Tropical Storm Yagi (2018)

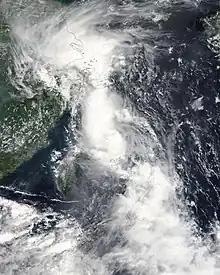
Tropical Storm Yagi approaching China on August 12

Tropical Storm Yagi, known in the Philippines as Tropical Storm Karding, was a moderate but damaging tropical cyclone that was part of the 2018 Pacific typhoon season. The storm origninated on July 31 as a tropical disturbance southwest of Iwo To. The system intensified into a tropical depression on August 6 after several days of being over favorable conditions while moving westward, while PAGASA gave it the local name "Karding". Though it was disorganized mainly due to moderate vertical wind shear, excellent outflow allowed the storm to intensify, and by August 8, it strengthened into a tropical storm, receiving the name , which refers to the constellation of Capricornus in Japanese. Yagi moved erratically before steering northwestward on August 9, as thunderstorms broadened close to the center. As it continued to battle vertical wind shear, the storm deviated and turned west on August 11, before resuming its northwestward path. That day, Yagi attained maximum sustained winds of and a lowest barometric pressure of . While north-northeast of Taipei, Taiwan on August 12, the Joint Typhoon Warning Center assessed that Yagi reached maximum 1-minute winds of . The storm then made landfall over Wenling, Zhejiang, leading to rapid weakening from land interaction. Yagi recurved eastward on August 14 into the Bohai Sea, where it transitioned into an extratropical cyclone on August 15, and dissipated the next day.